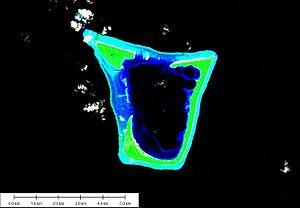
Namorik, aussi appelé Namdrik, est un atoll et une municipalité de 2 îles située dans la chaîne de Ralik dans l'État-archipel des Îles Marshall et comptait une population de 772 habitants en 1999. L'atoll se trouve à 152 km au nord-ouest de Jaluit. Les terres fermes mesurent uniquement 2,2 km² mais elle enserrent un lagon de 7 km².